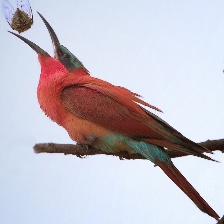
Species: CARMINE BEE-EATER
Scientific name: MEROPS NUBICOIDES
ImageNet parent category: bee_eater